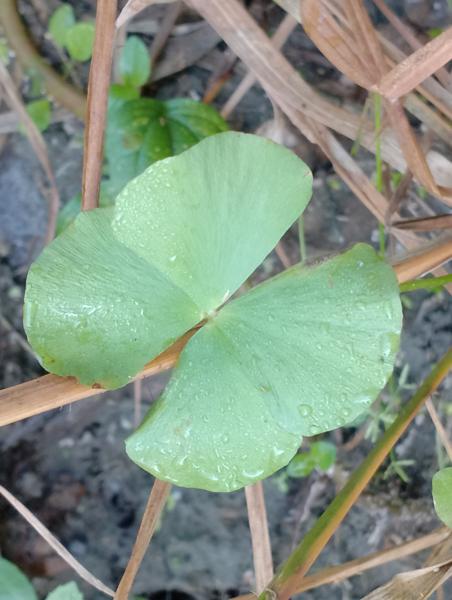
Weed species: Marsilea minuta